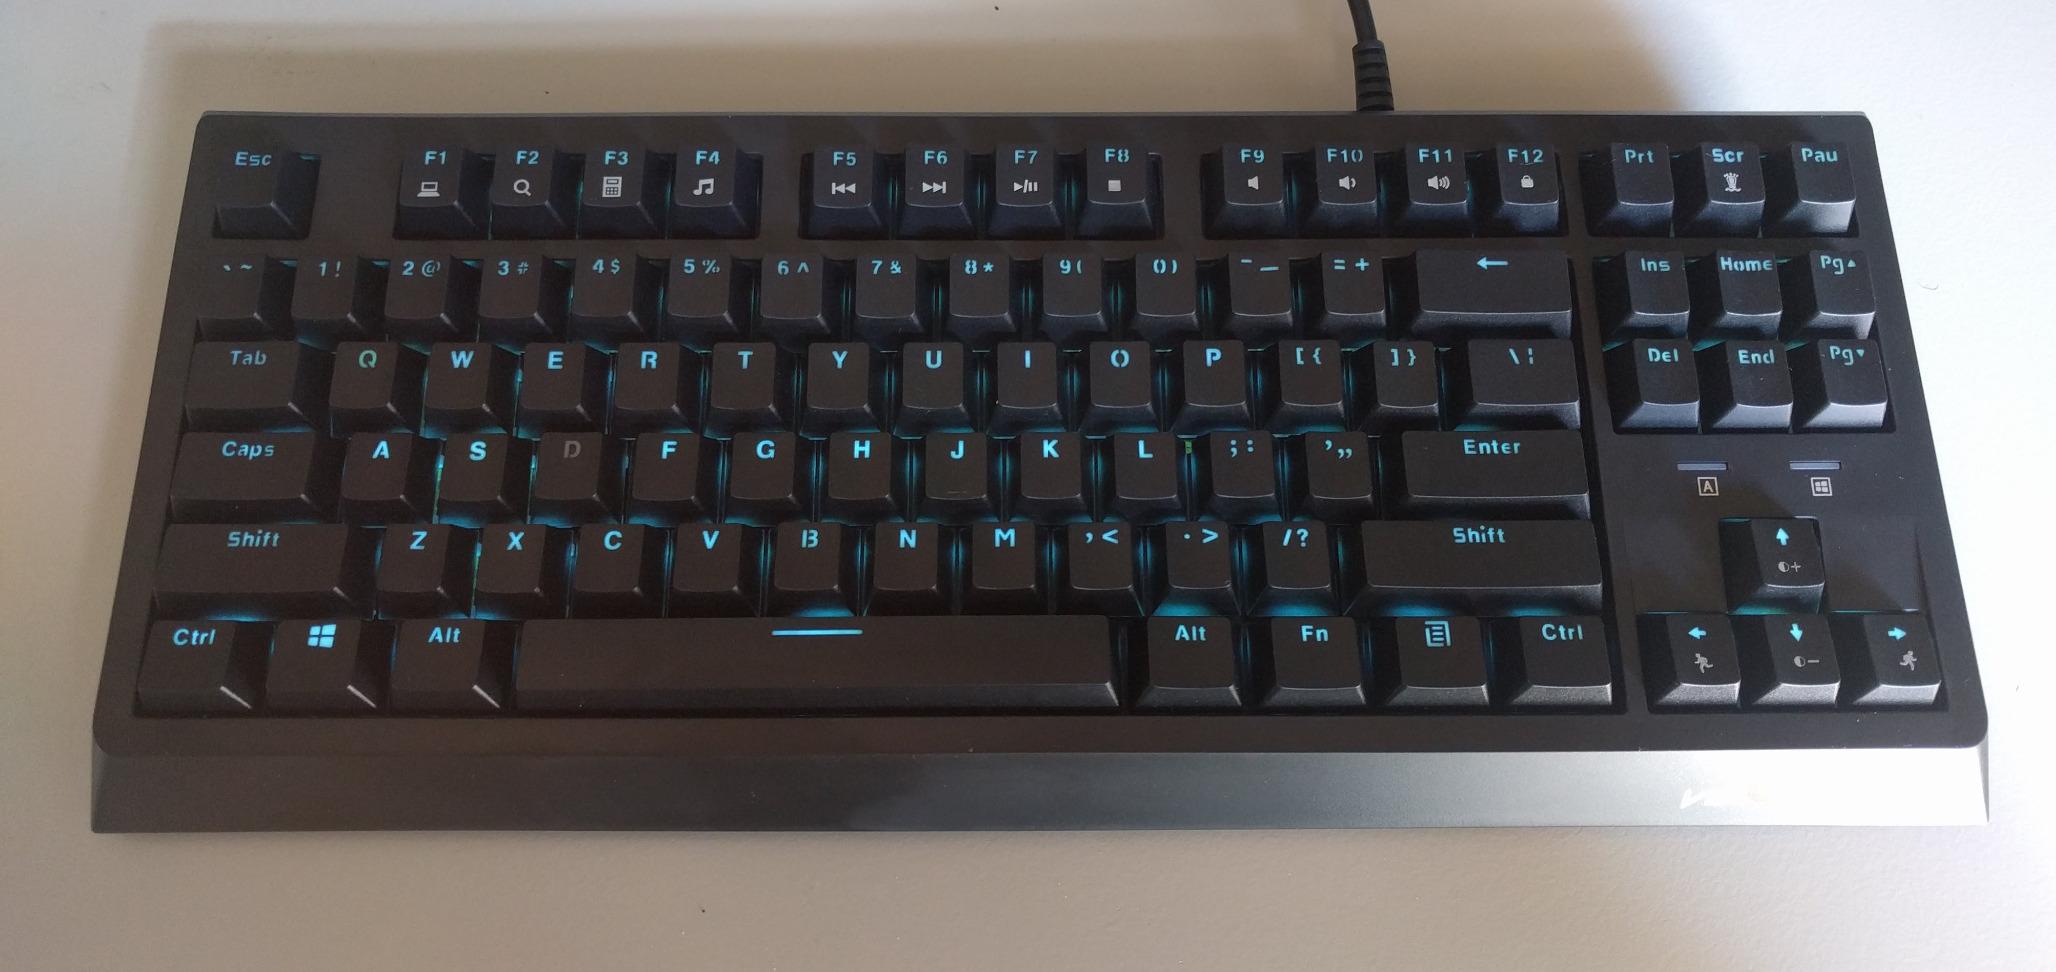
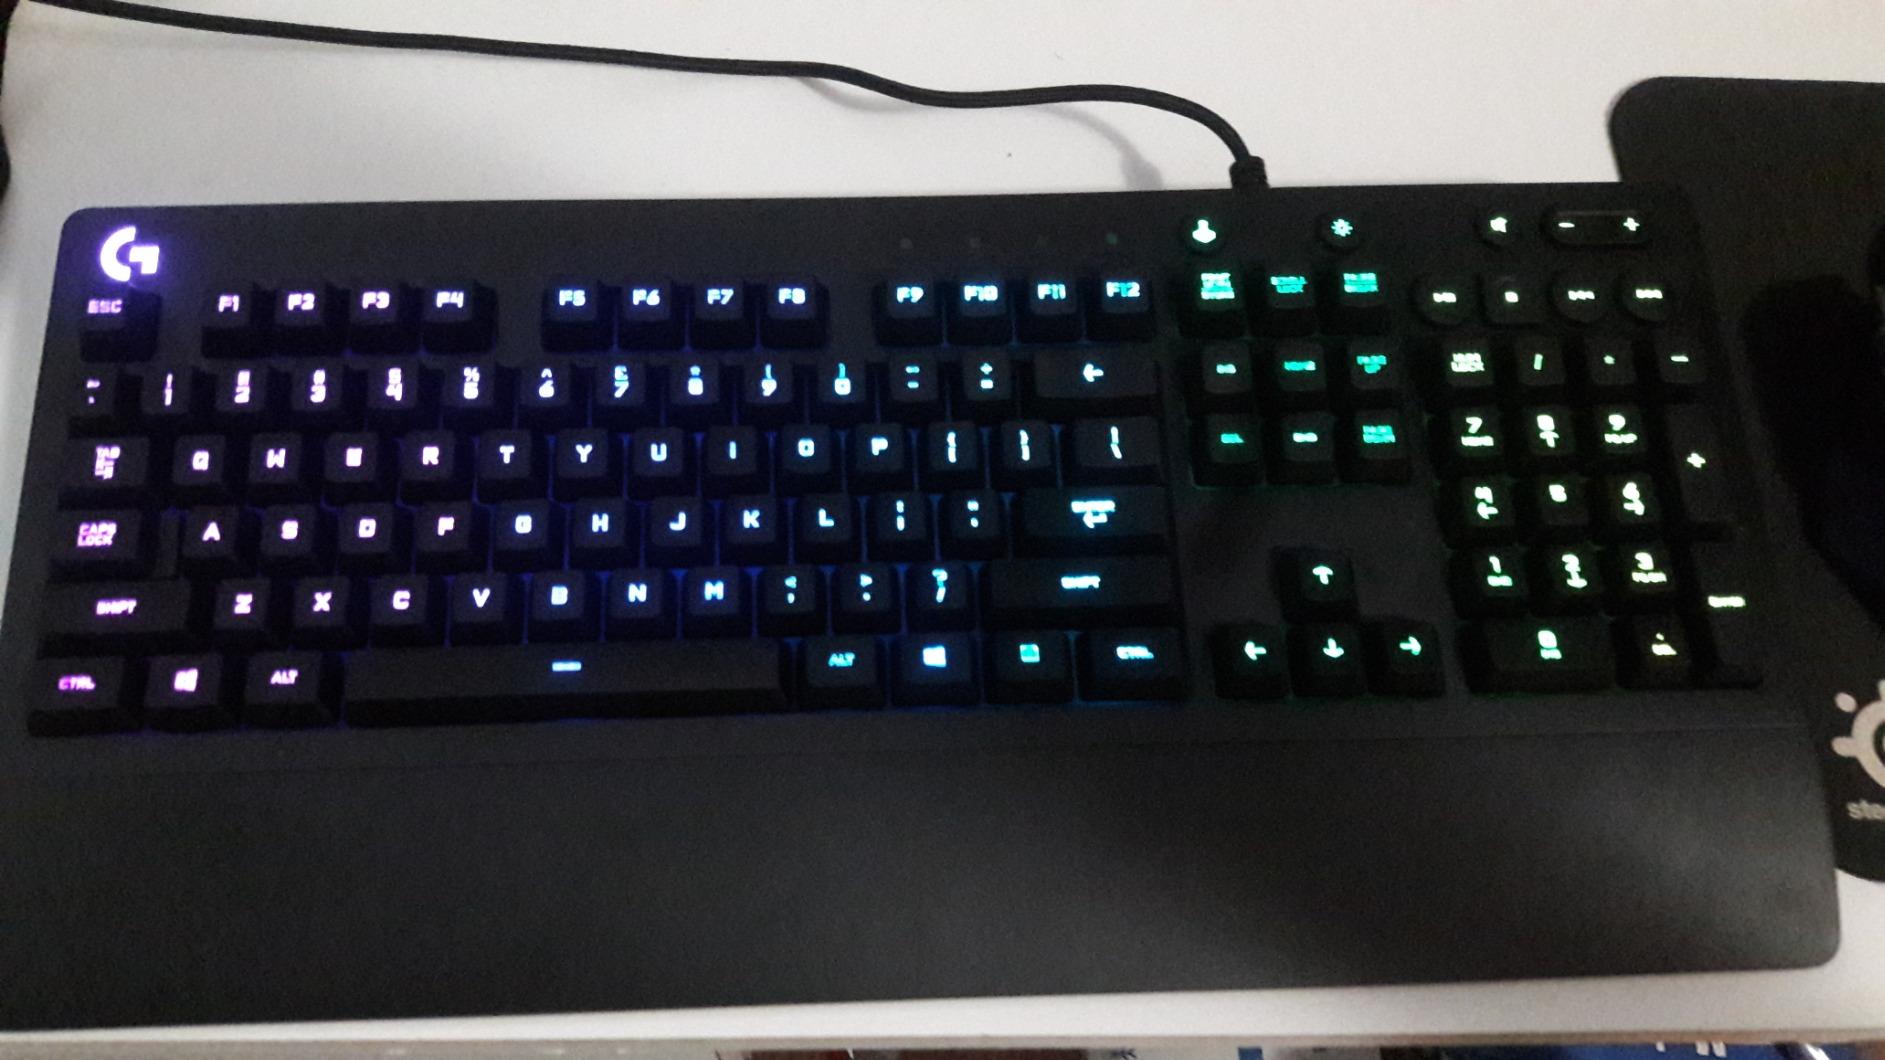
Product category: keyboard
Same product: no